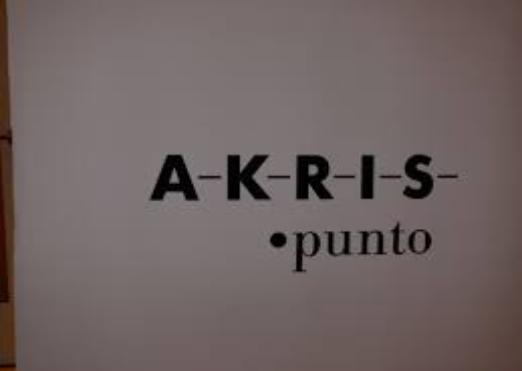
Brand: Akris
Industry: Clothes